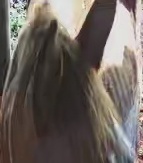
Face region: ears (position_of_ears)
Pain indicator: not_present